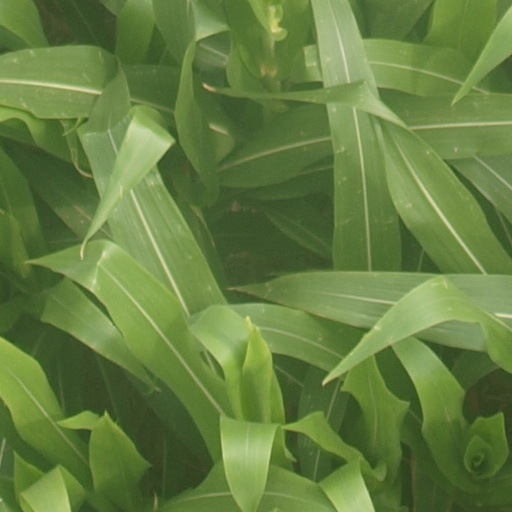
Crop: maize; corn